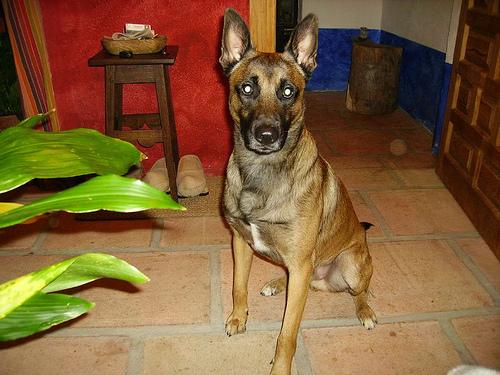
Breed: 233-n000071-malinois